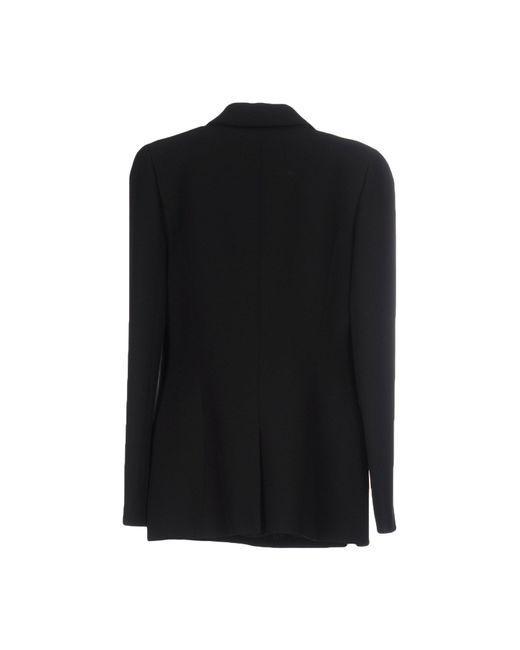
Ein schwarzer lässiger weiblicher übergroßer Blazer